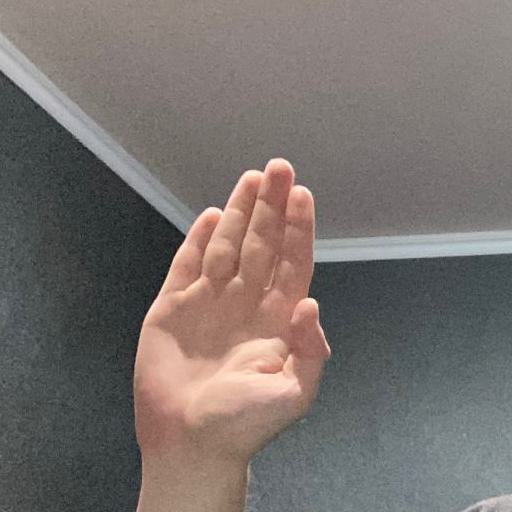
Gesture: stop